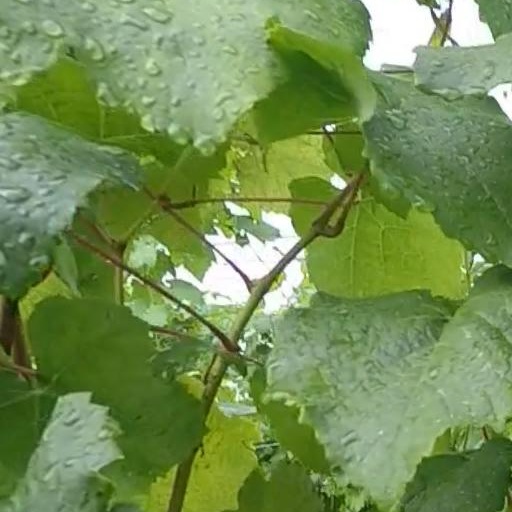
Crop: grape